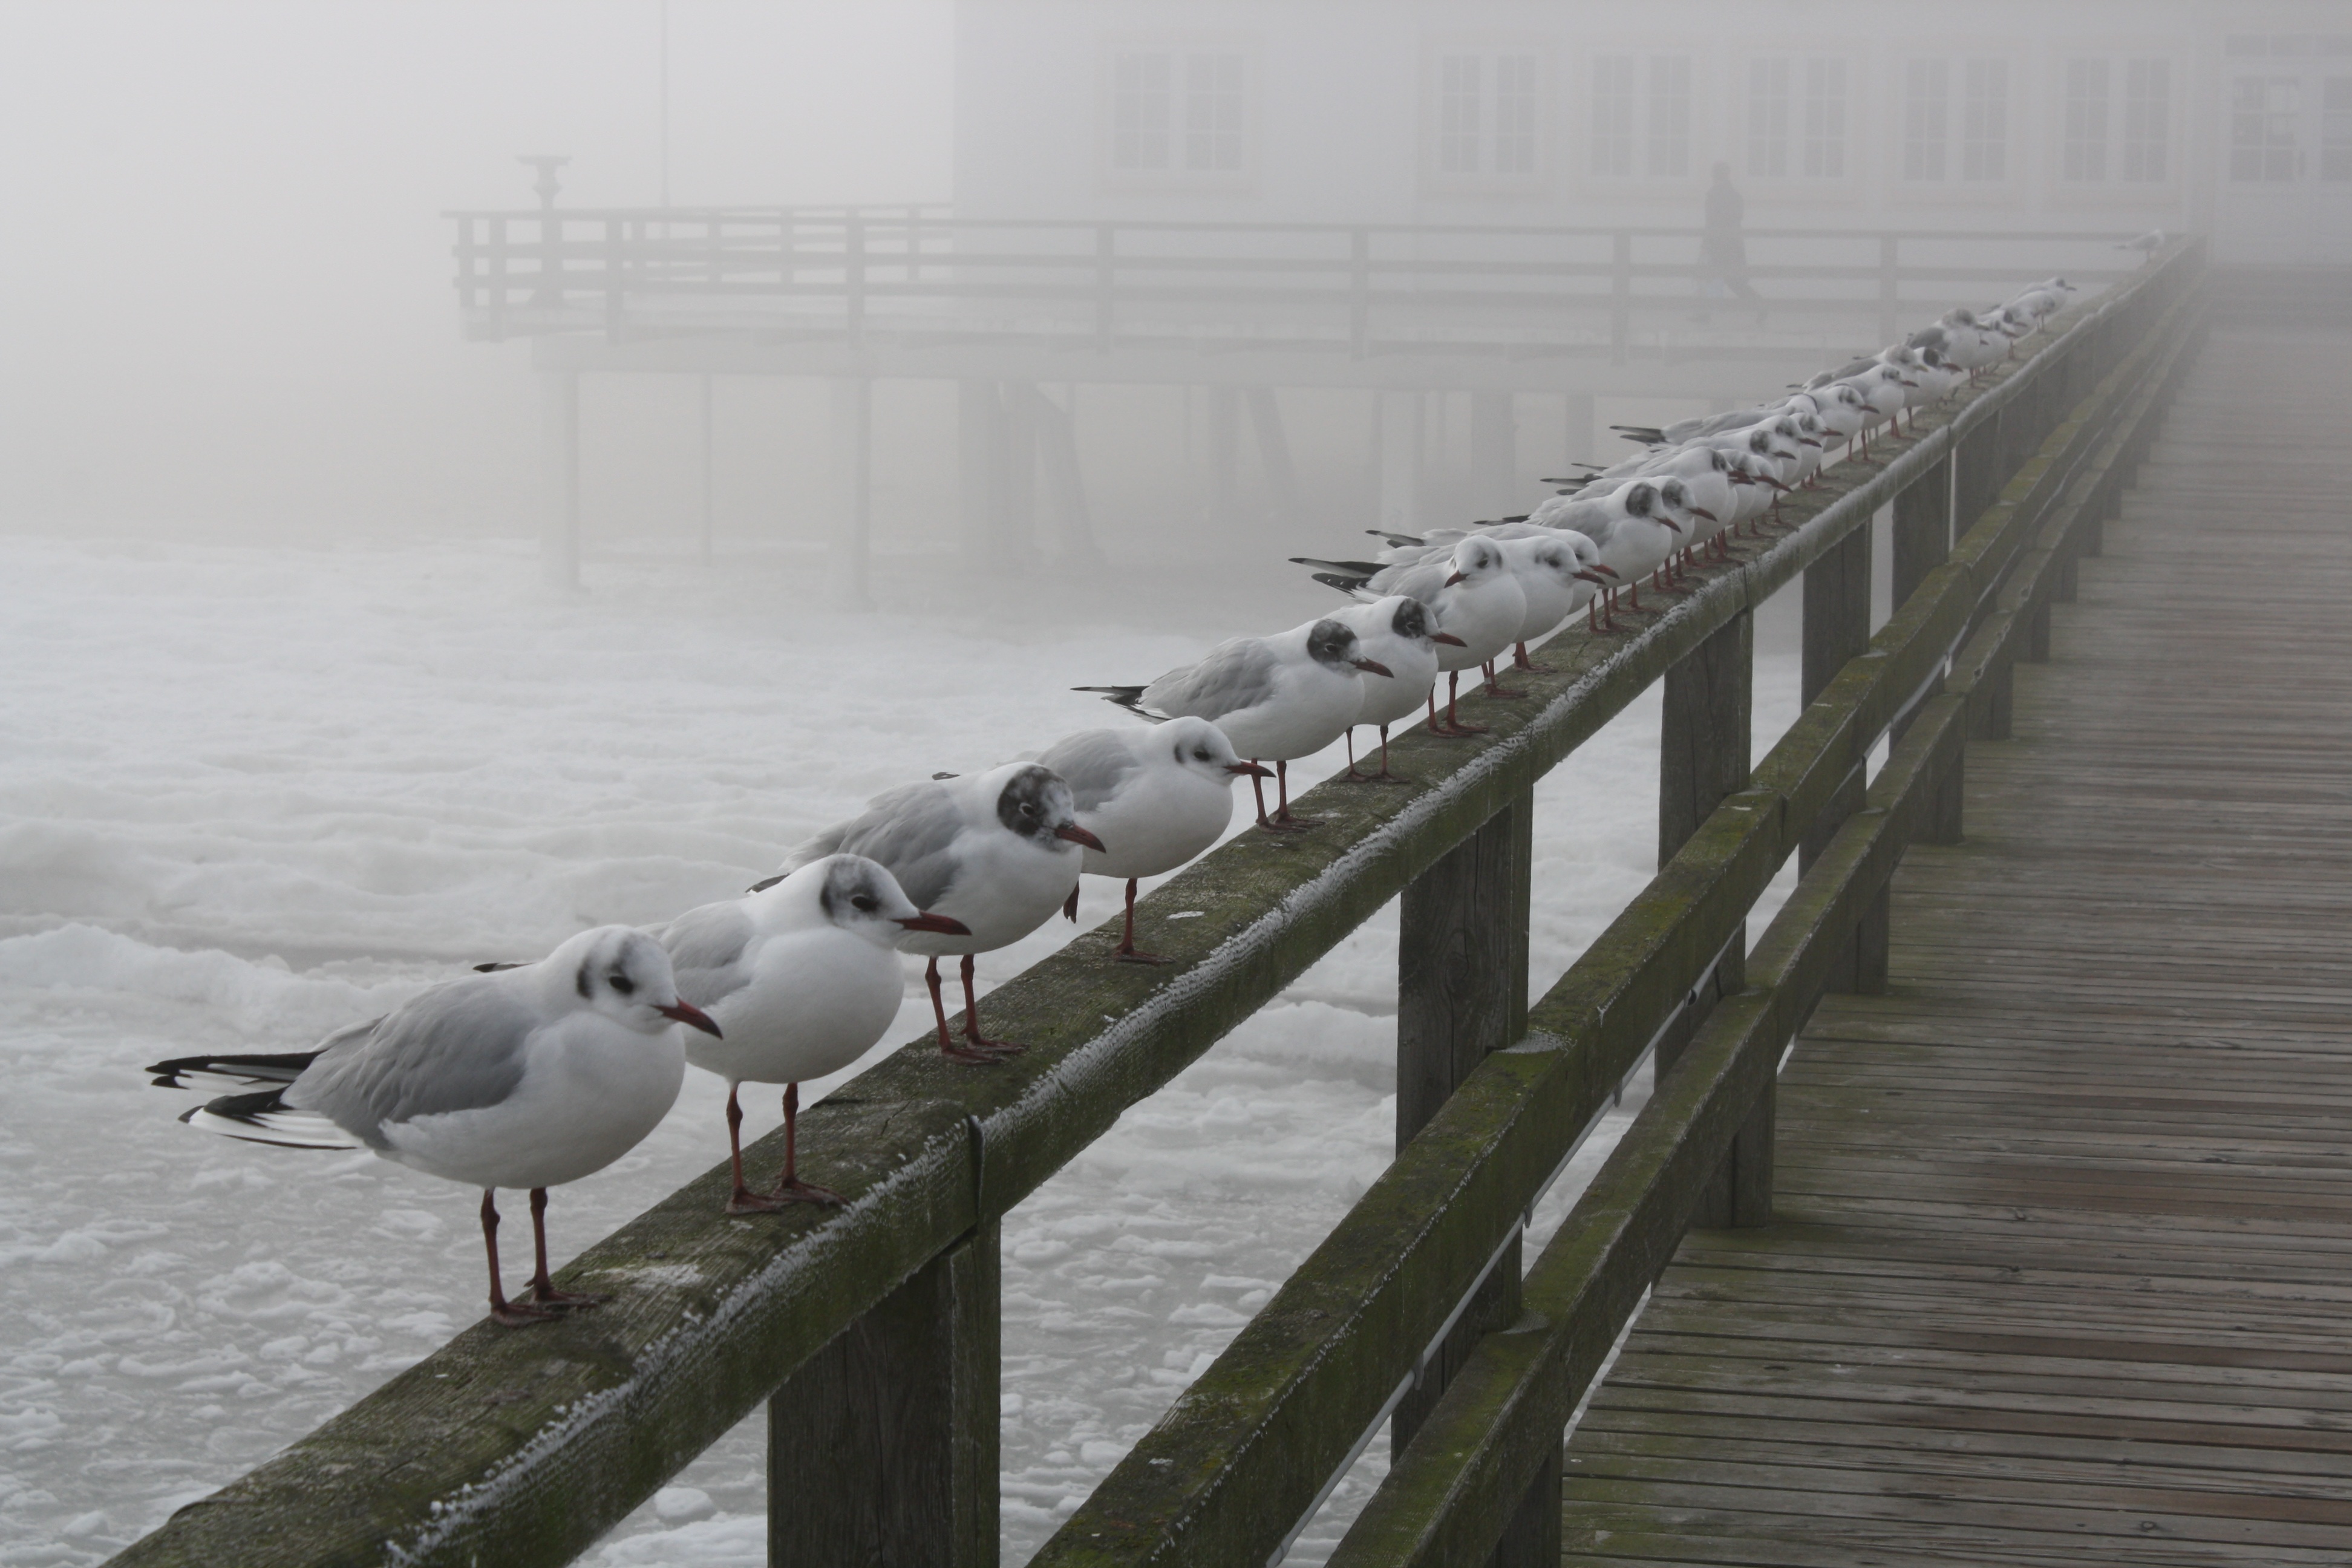
bird, wing, pier, seabird, gull, weather, usedom, baltic sea, ice cold, charadriiformes